Automatic train operation

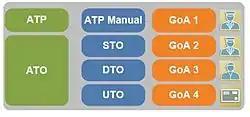
A diagram representing the different levels of automation possible on railways

According to the International Association of Public Transport (UITP) and the international standard IEC 62290-1, there are five Grades of Automation (GoA) of trains. These levels correspond with the automotive SAE J3016 classification: